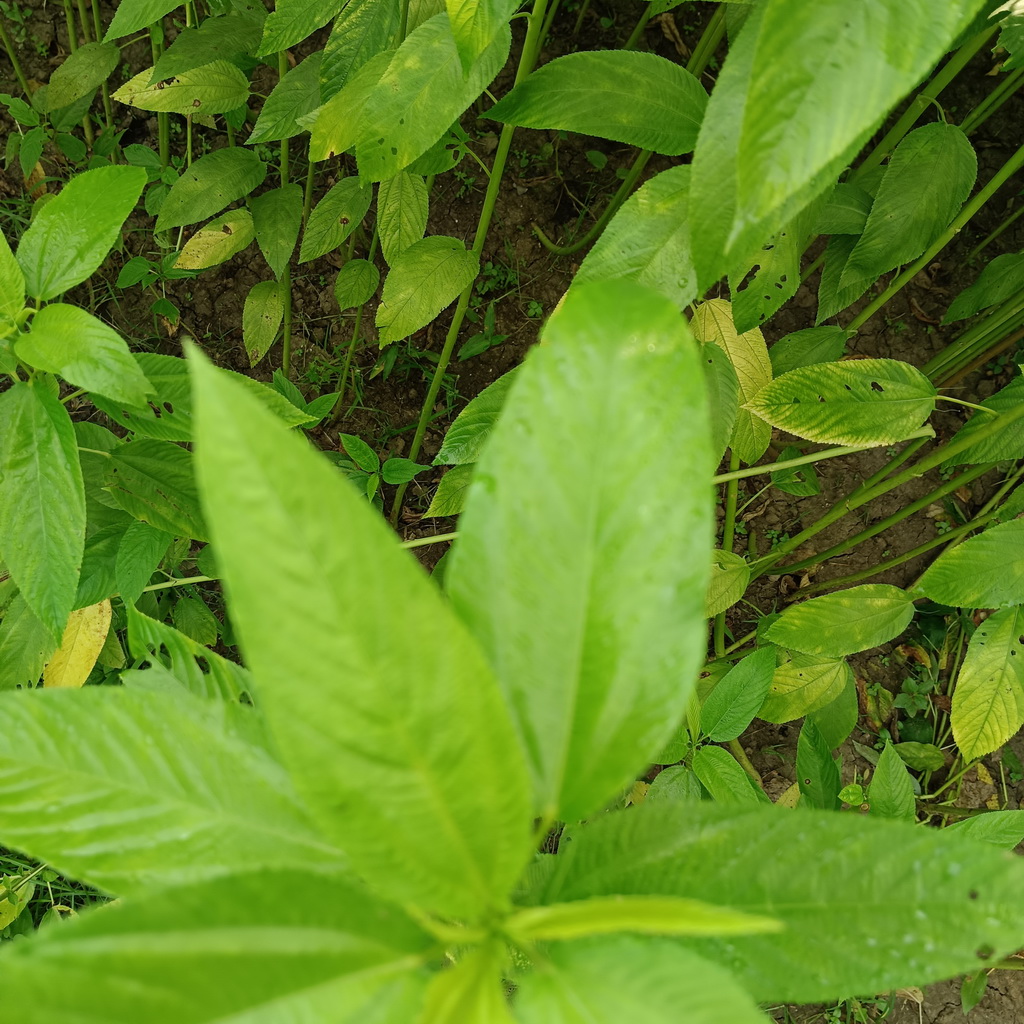
Label: Fresh